Marco Medel

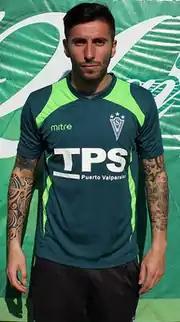
Medel with Santiago Wanderers in 2014

Marco Antonio Medel de la Fuente (born 30 June 1989) is a Chilean professional footballer who plays as a midfielder for Santiago City.